John Kirk (archaeologist)

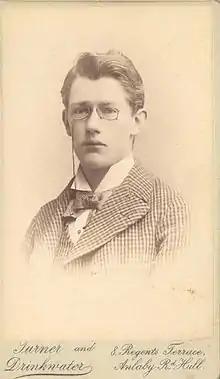
Kirk in 1890

Dr John Lamplugh Kirk MRCS (30 April 186926 February 1940) was a British medical doctor, amateur archaeologist and founder of York Castle Museum in York, North Yorkshire.